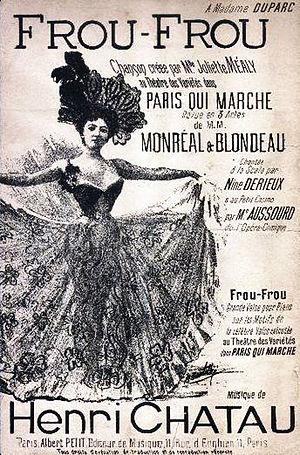
Partition de Frou-Frou
Janvier : The Mississippi Rag de William Krell est un des premiers air de ragtime publiés.
Joseph Marie Ylpize Rieunier plus connu sous le pseudonyme Hector Monréal est un illustrateur, chansonnier et auteur dramatique français, essentiellement célèbre pour sa chanson Frou-frou.
Henri Chatau, né le 3 septembre 1843 à Paris et mort le 25 mars 1933 à Sartrouville, est un compositeur français.
Juliette Méaly née Julie Méaly à Lyon le 1ᵉʳ octobre 1861 et morte à Monaco le 9 janvier 1952, est une actrice et chanteuse d'opérette française. Elle a créé la chanson Frou-frou.